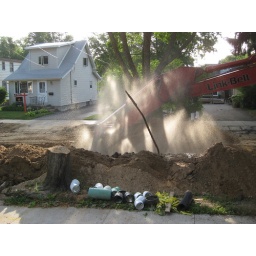
busted water main in front of my house